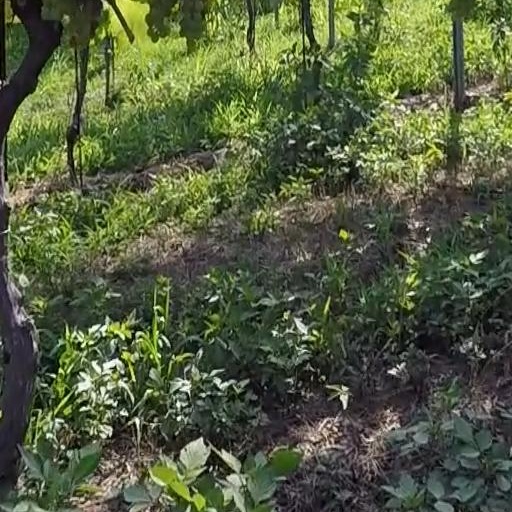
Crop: grape